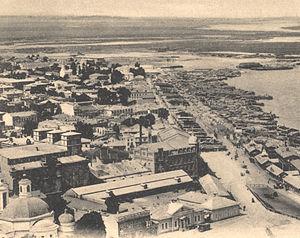
Les Moulins Brodsky sont les plus grandes installallations minotières de Kiev pendant la fin de l'empire russe, de 1857 à 1920. Le seul vestige ayant survécu jusqu'à présent est un imposant silo à grain qui domine la place des postes du quartier de Podil sur les bords du Dniepr.